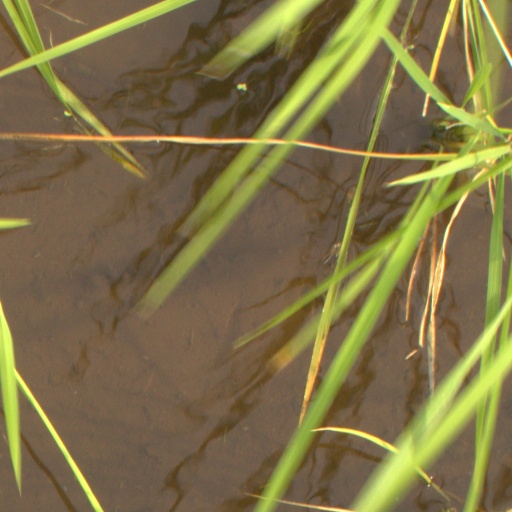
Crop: rice